Sermon on Indulgences and Grace

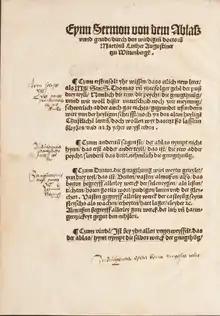
Wittenberg printing of the Sermon

Martin Luther's Sermon on Indulgences and Grace is a pamphlet written in Wittenberg in the latter part of March, 1518 and published in April of that year.